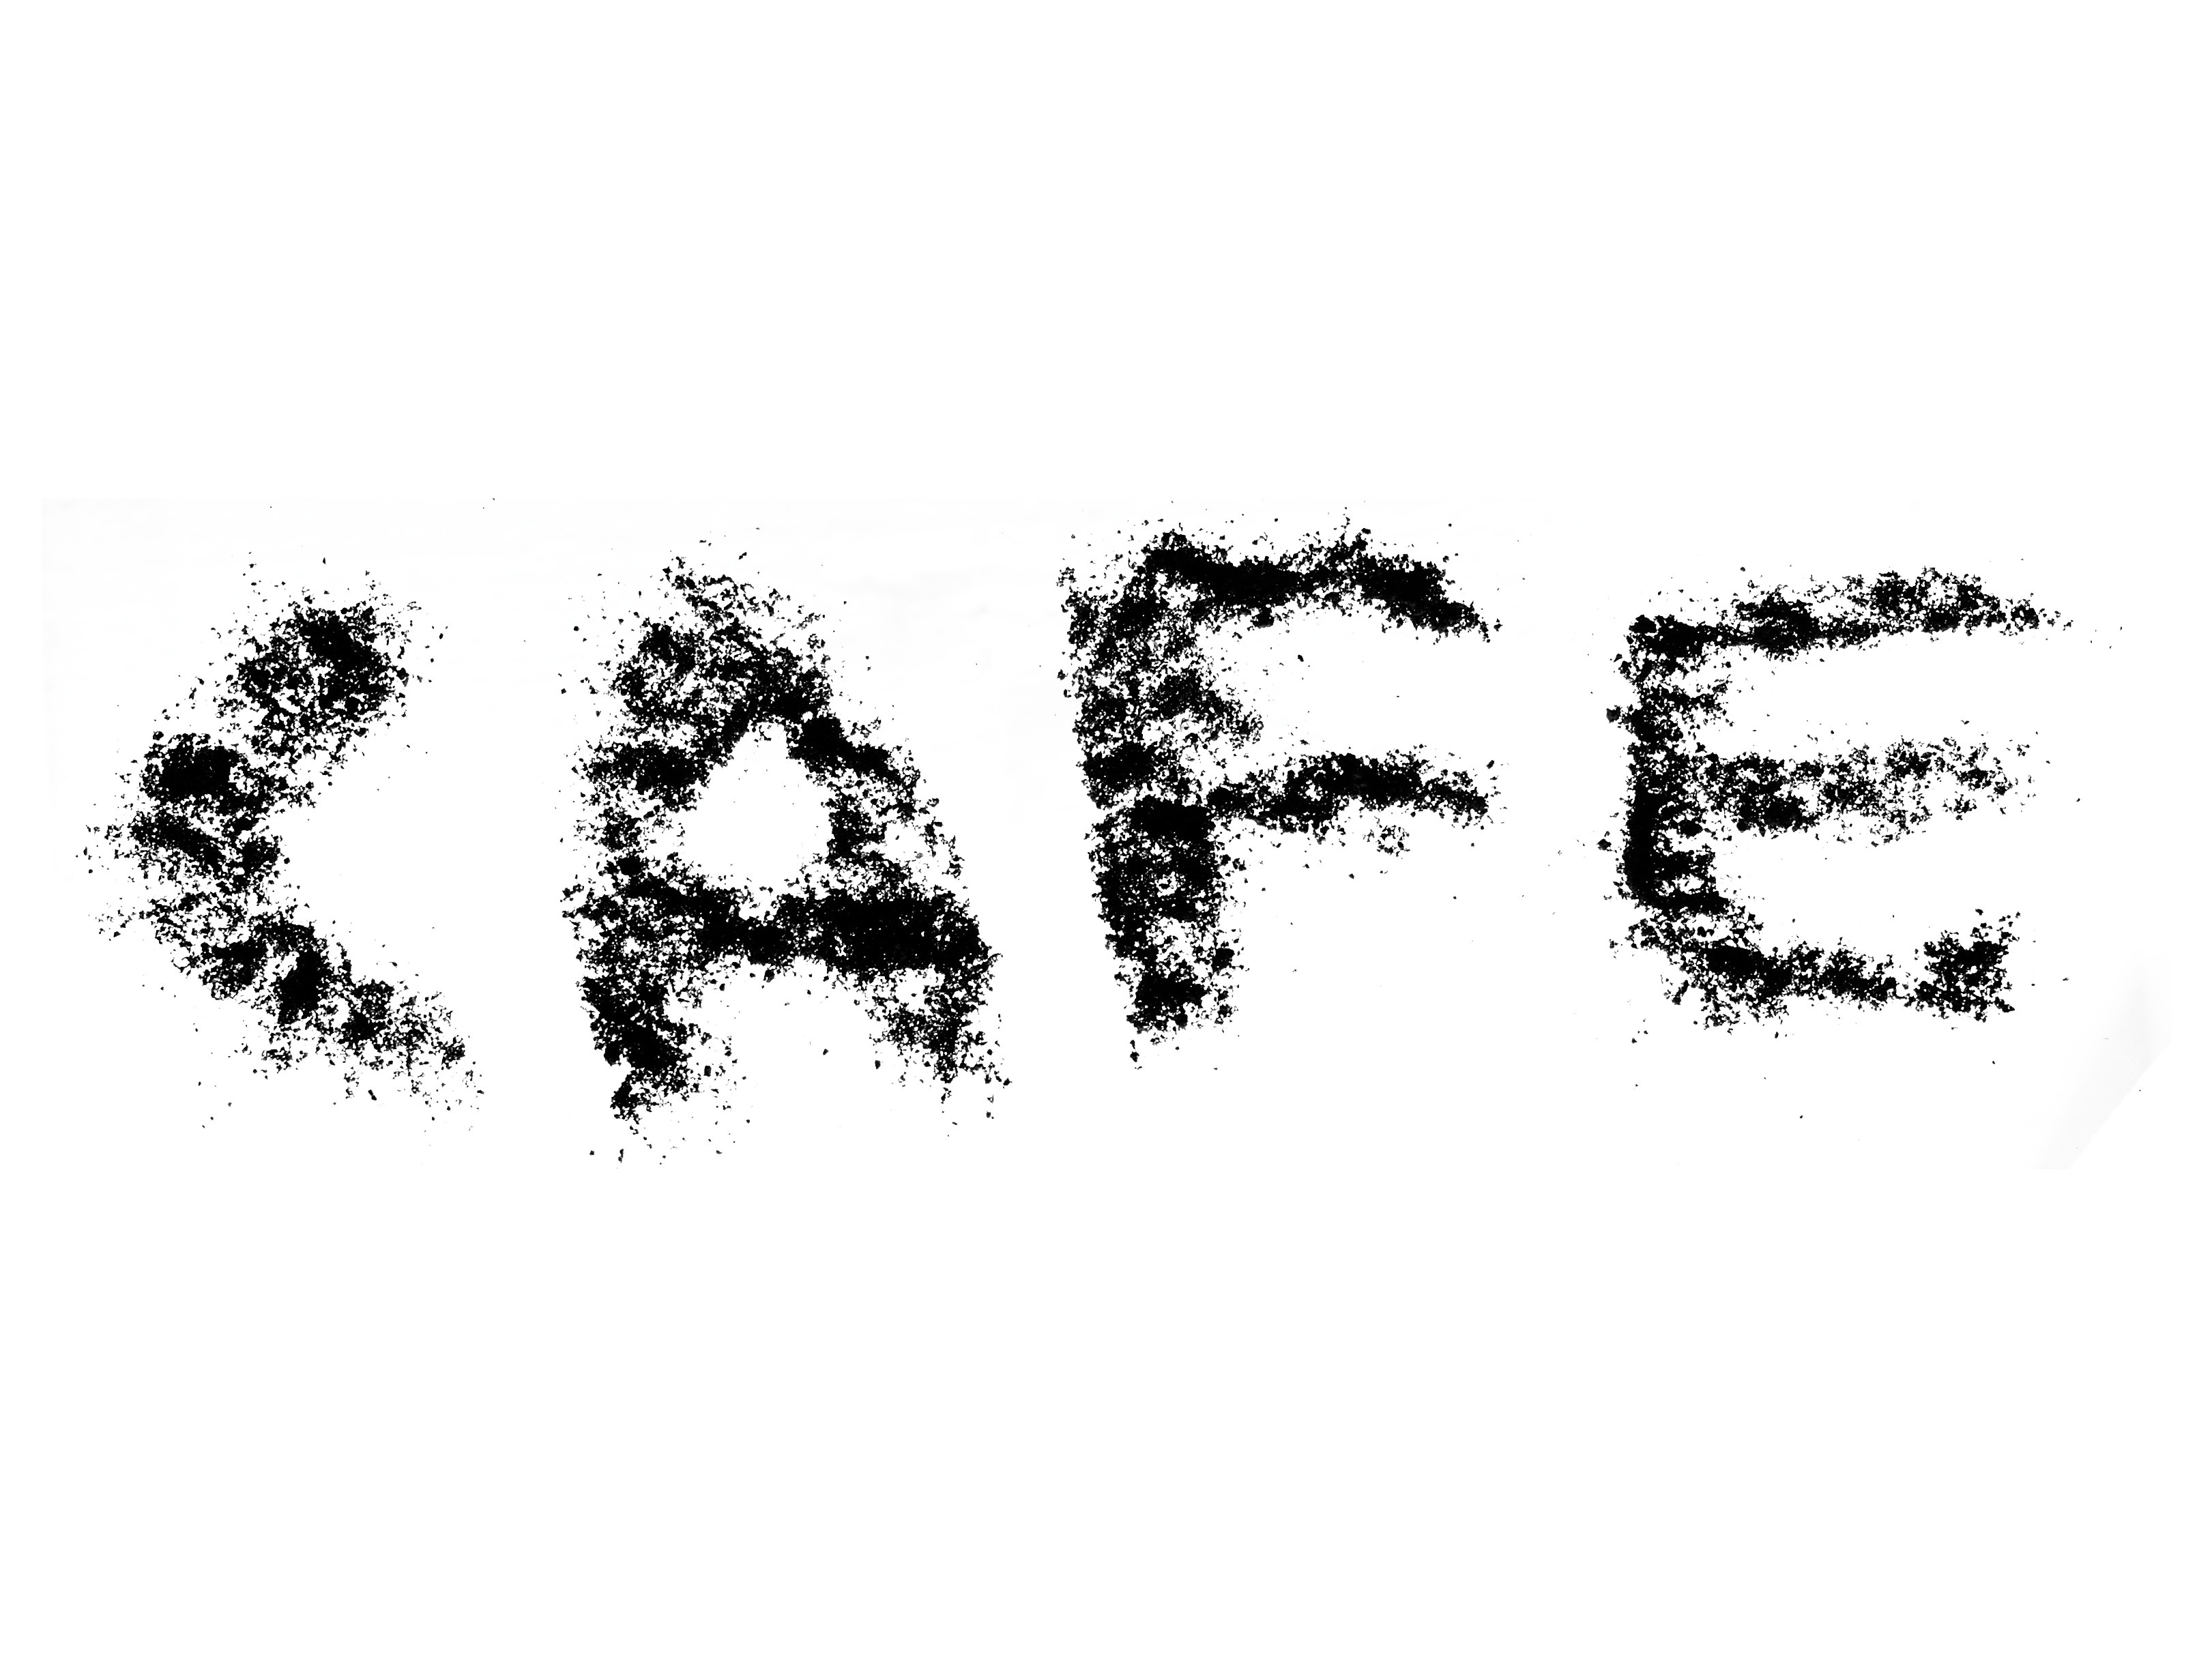
silhouette, cafe, coffee, isolated, line, font, sketch, drawing, logo, text, grains, white background, the inscription, line art